Archie Christie

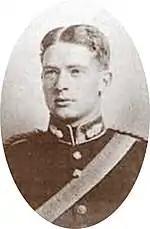
Archie Christie, 1909, after graduating from the Royal Military Academy

Archibald Christie was born in 1889 in Peshawar in The British Raj, now Pakistan. His father, also called Archibald Christie, was in the Indian Civil Service. It is said that he was a judge; however, his death notice in "The Law Times" journal described him as a barrister. His mother was Ellen Ruth "Peg" Coates, who is often mentioned in her daughter-in-law (Agatha)'s . Peg was born in Portumna, Ireland in 1862. Her father was Dr Samuel Coates (died 1879). Her brother was in the Indian Medical Service, and she was staying with him when she met Archibald Christie (senior), who was thirteen years older than she was. In 1888, at the age of 26, she married him. The couple had two sons, Archie and Campbell.